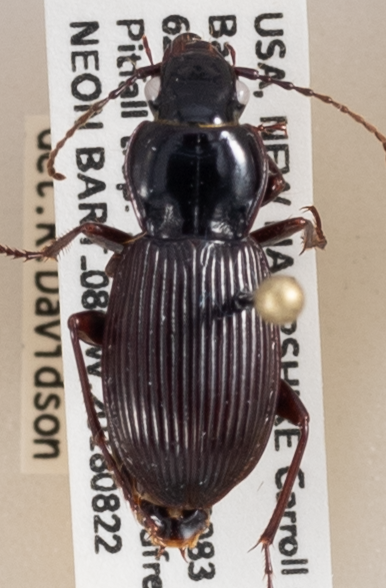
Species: Pterostichus coracinus
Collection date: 2018-08-22
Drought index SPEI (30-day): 0.518
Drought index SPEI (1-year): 0.17
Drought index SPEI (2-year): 0.526